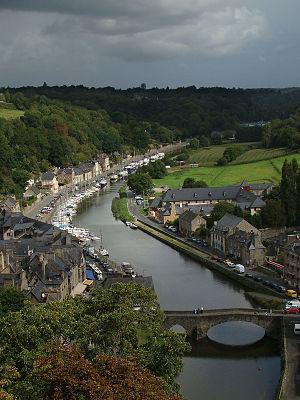
Dinan, Côtes-d’Armor, Bretagne, France. Le port au bord de la Rance.
L'unité urbaine de Dinan est une unité urbaine française centrée sur Dinan, une des sous-préfectures des Côtes-d'Armor, au cœur de la troisième agglomération urbaine du département. Elle forme avec la commune de Calorguen, l'aire urbaine de Dinan, dont elle forme le pôle urbain.